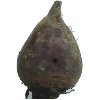
Label: Beetroot 1